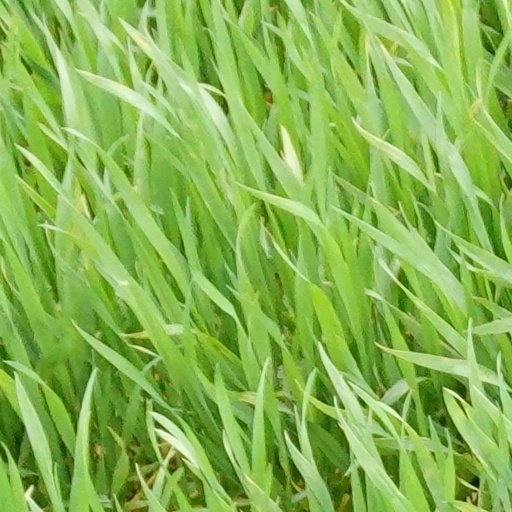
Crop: wheat